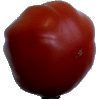
Label: tomato_heart